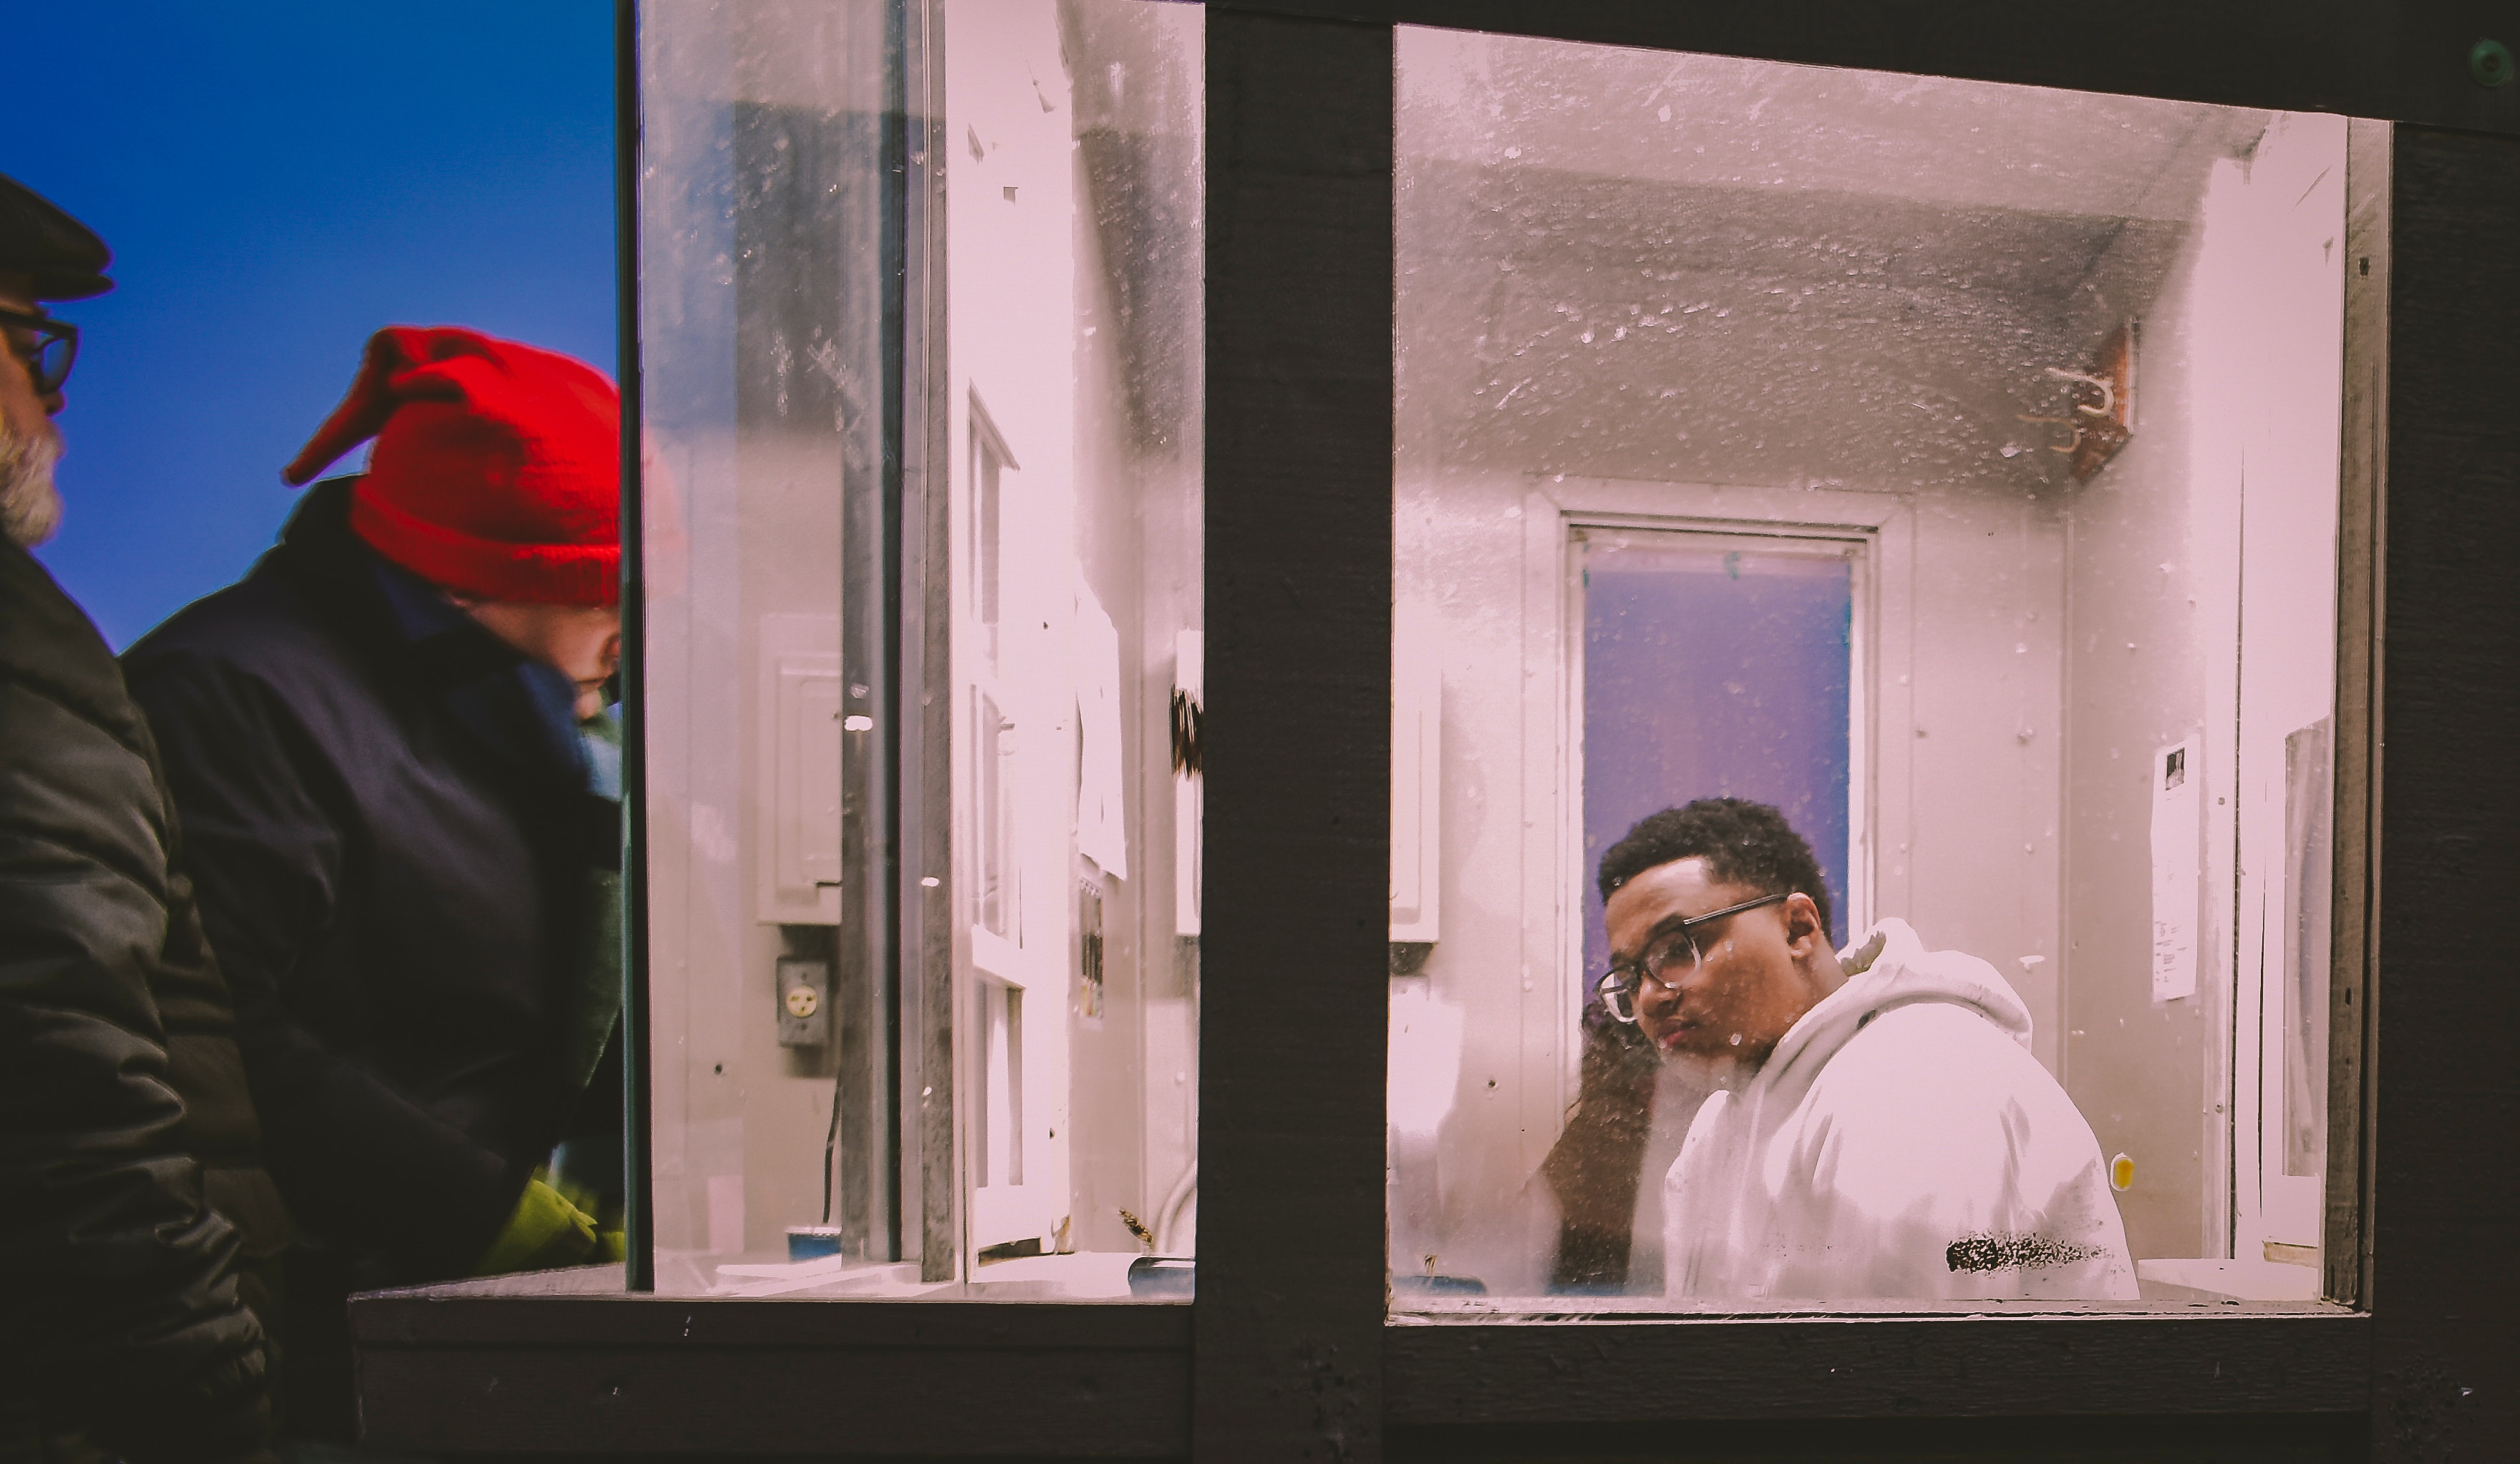
photograph, red, snapshot, standing, window, photography, visual arts, art